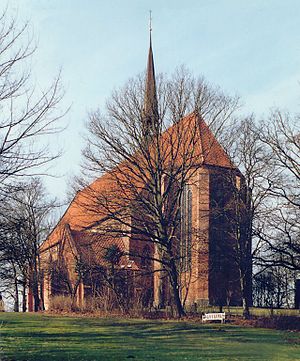
Bordesholm
Bordesholm Klosterkirke
Bordesholm er en kommune og administrationsby i det nordlige Tyskland, beliggende i Amt Bordesholm under Kreis Rendsborg-Egernførde. Kreis Rendsborg-Egernførde ligger i den centrale del af delstaten Slesvig-Holsten.